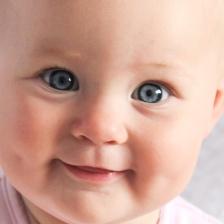
Label: faces